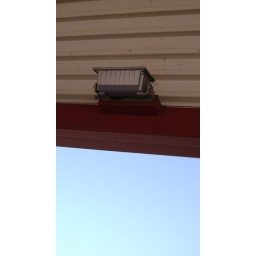
sky beneath the ground above